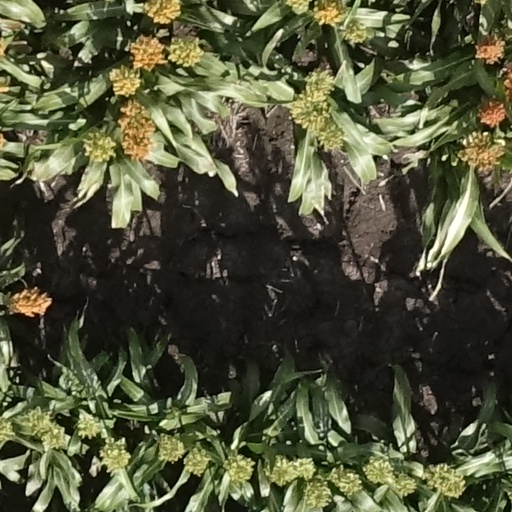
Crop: sorghum